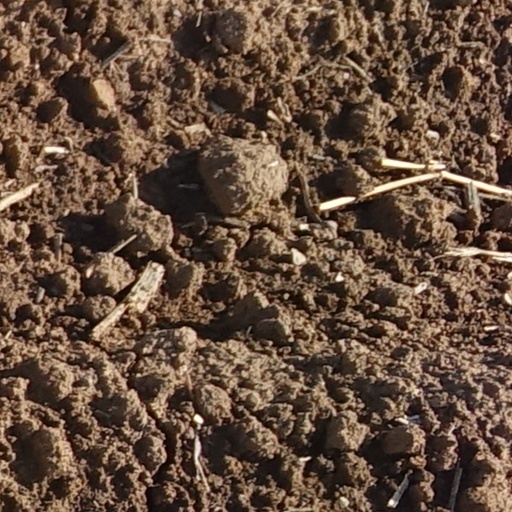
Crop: wheat